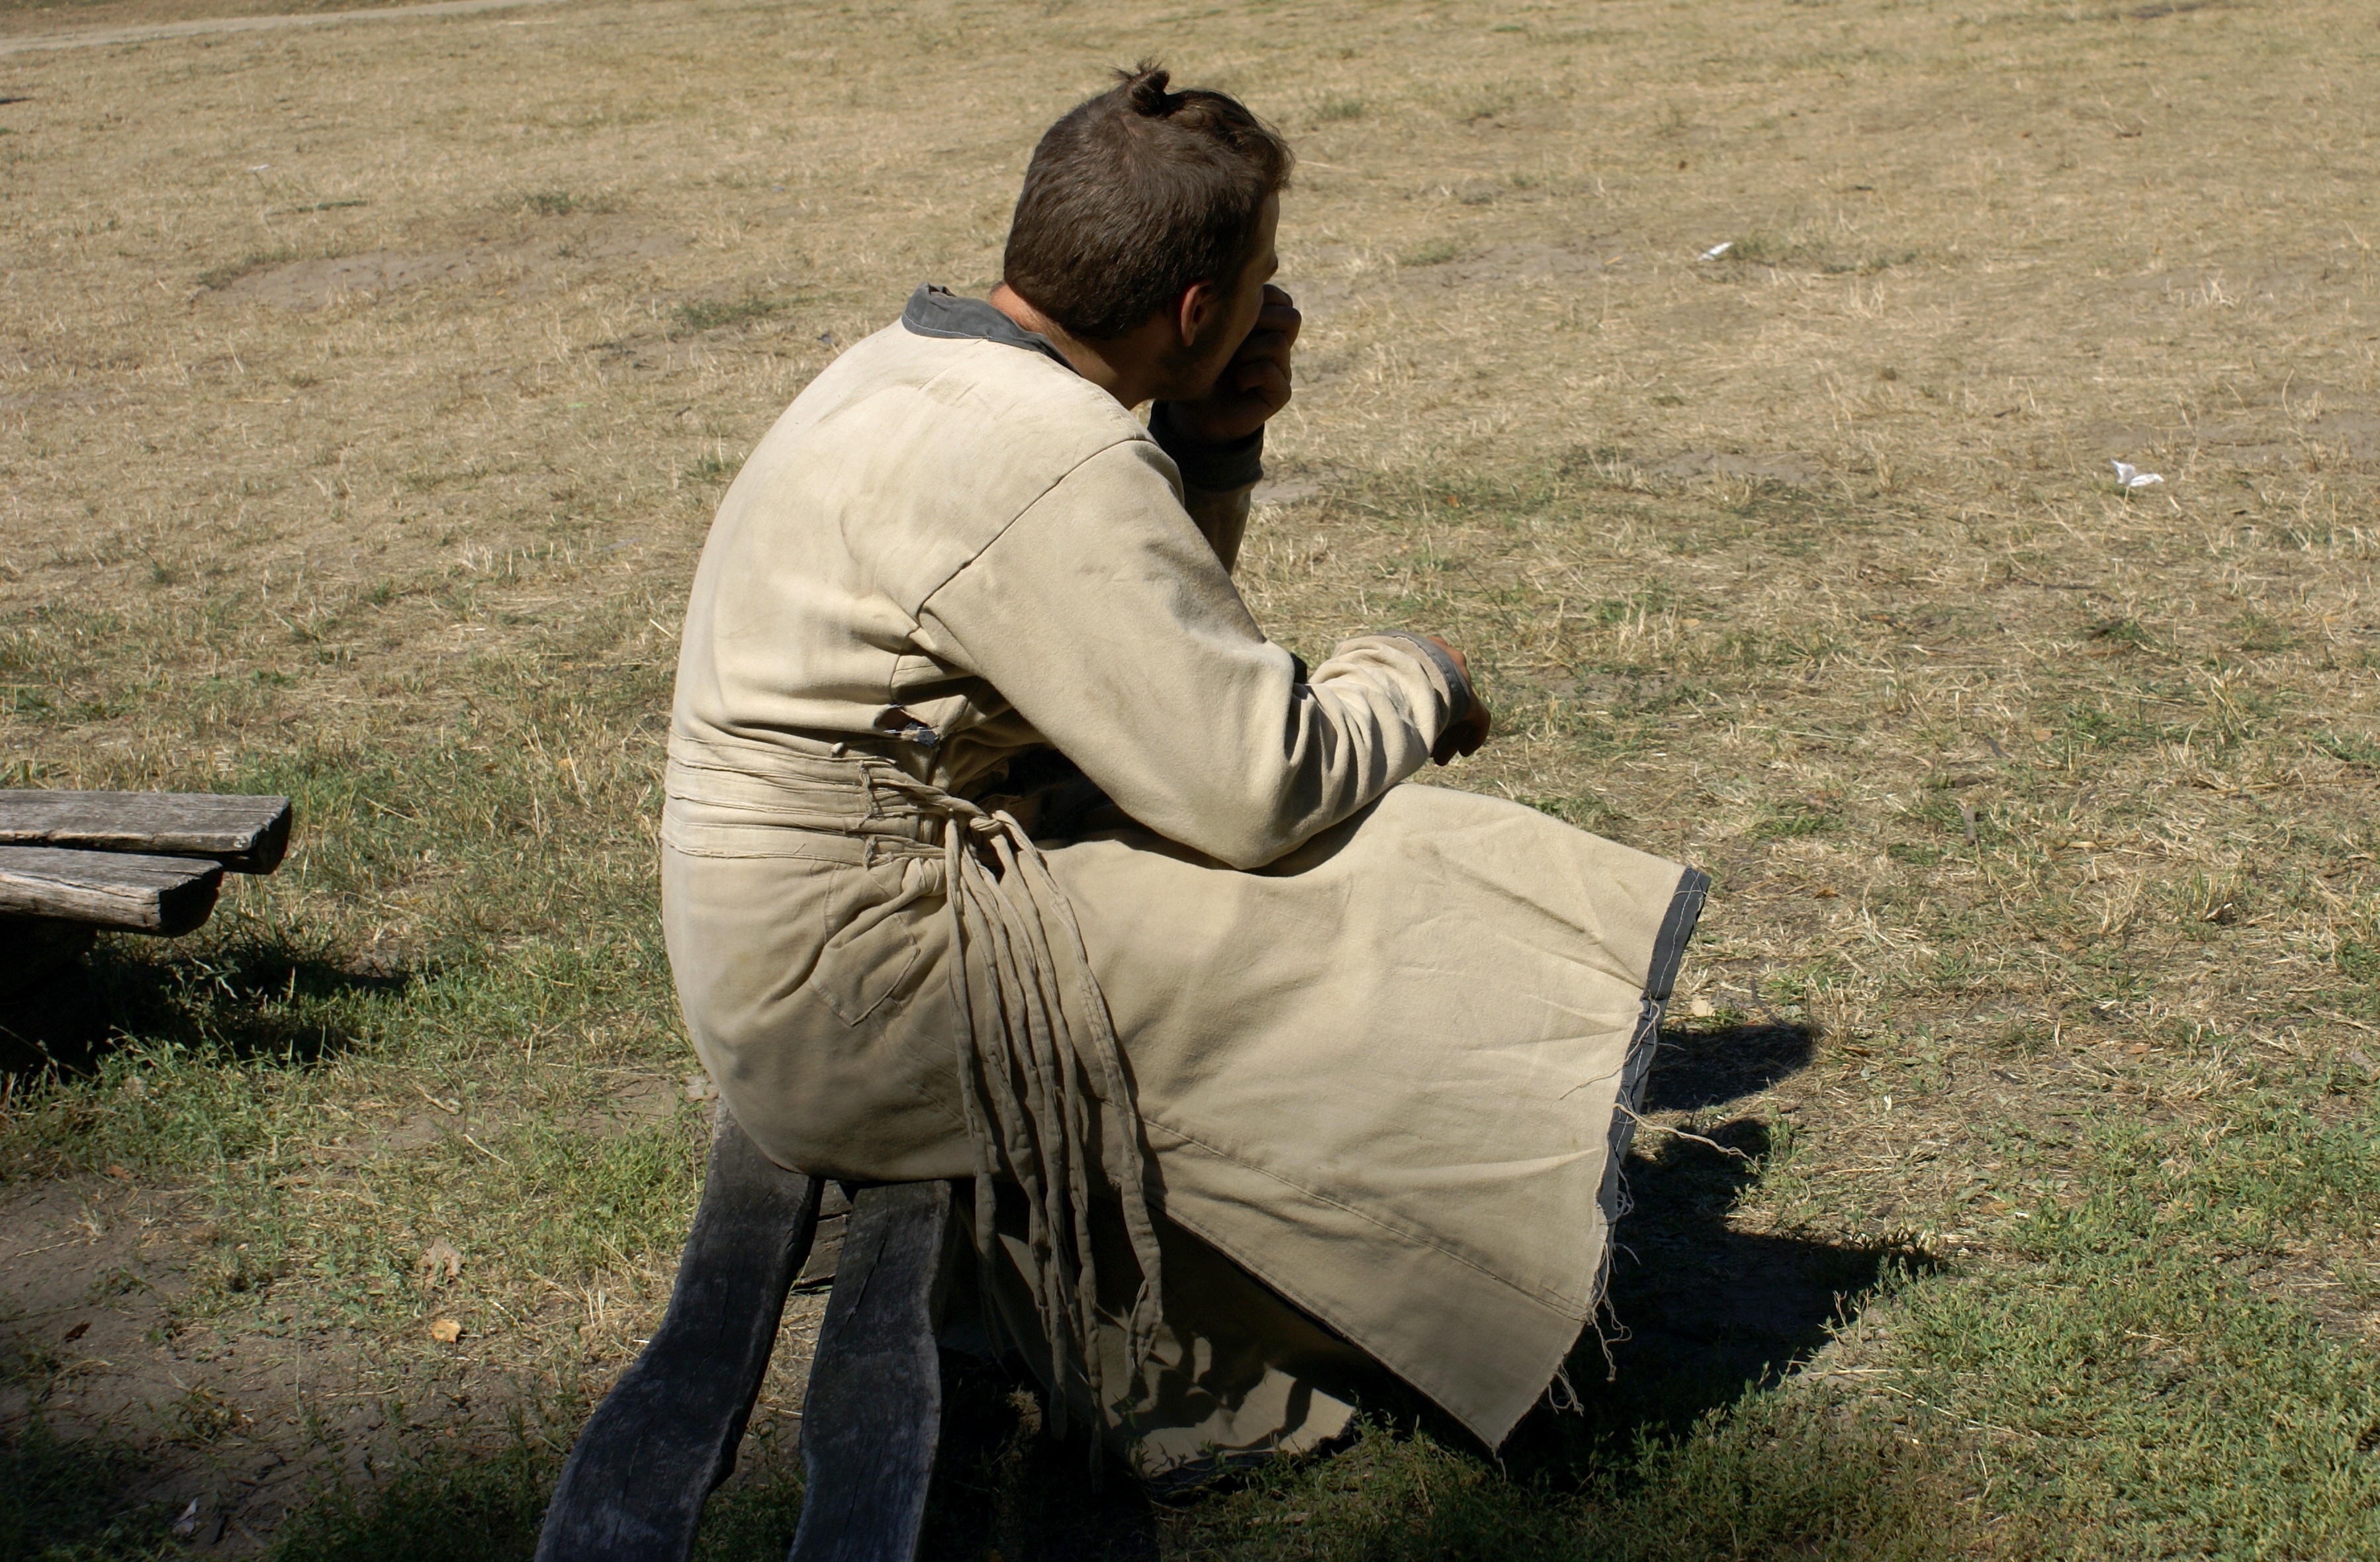
man, grass, person, people, seat, time, male, waiting, spring, sitting, child, sit, loneliness, wait, poverty, inaction, poor, the passage of time, opt out, human positions